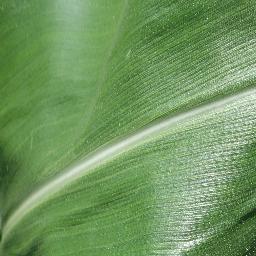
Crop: corn
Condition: (maize)_healthy